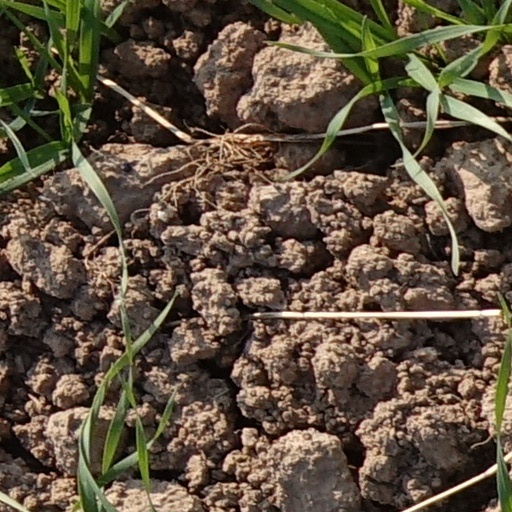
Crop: wheat